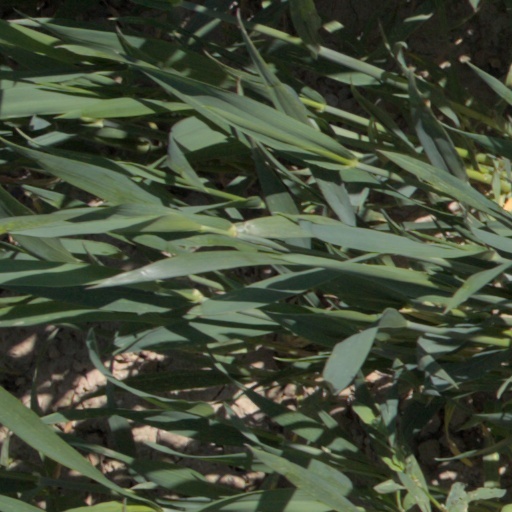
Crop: wheat